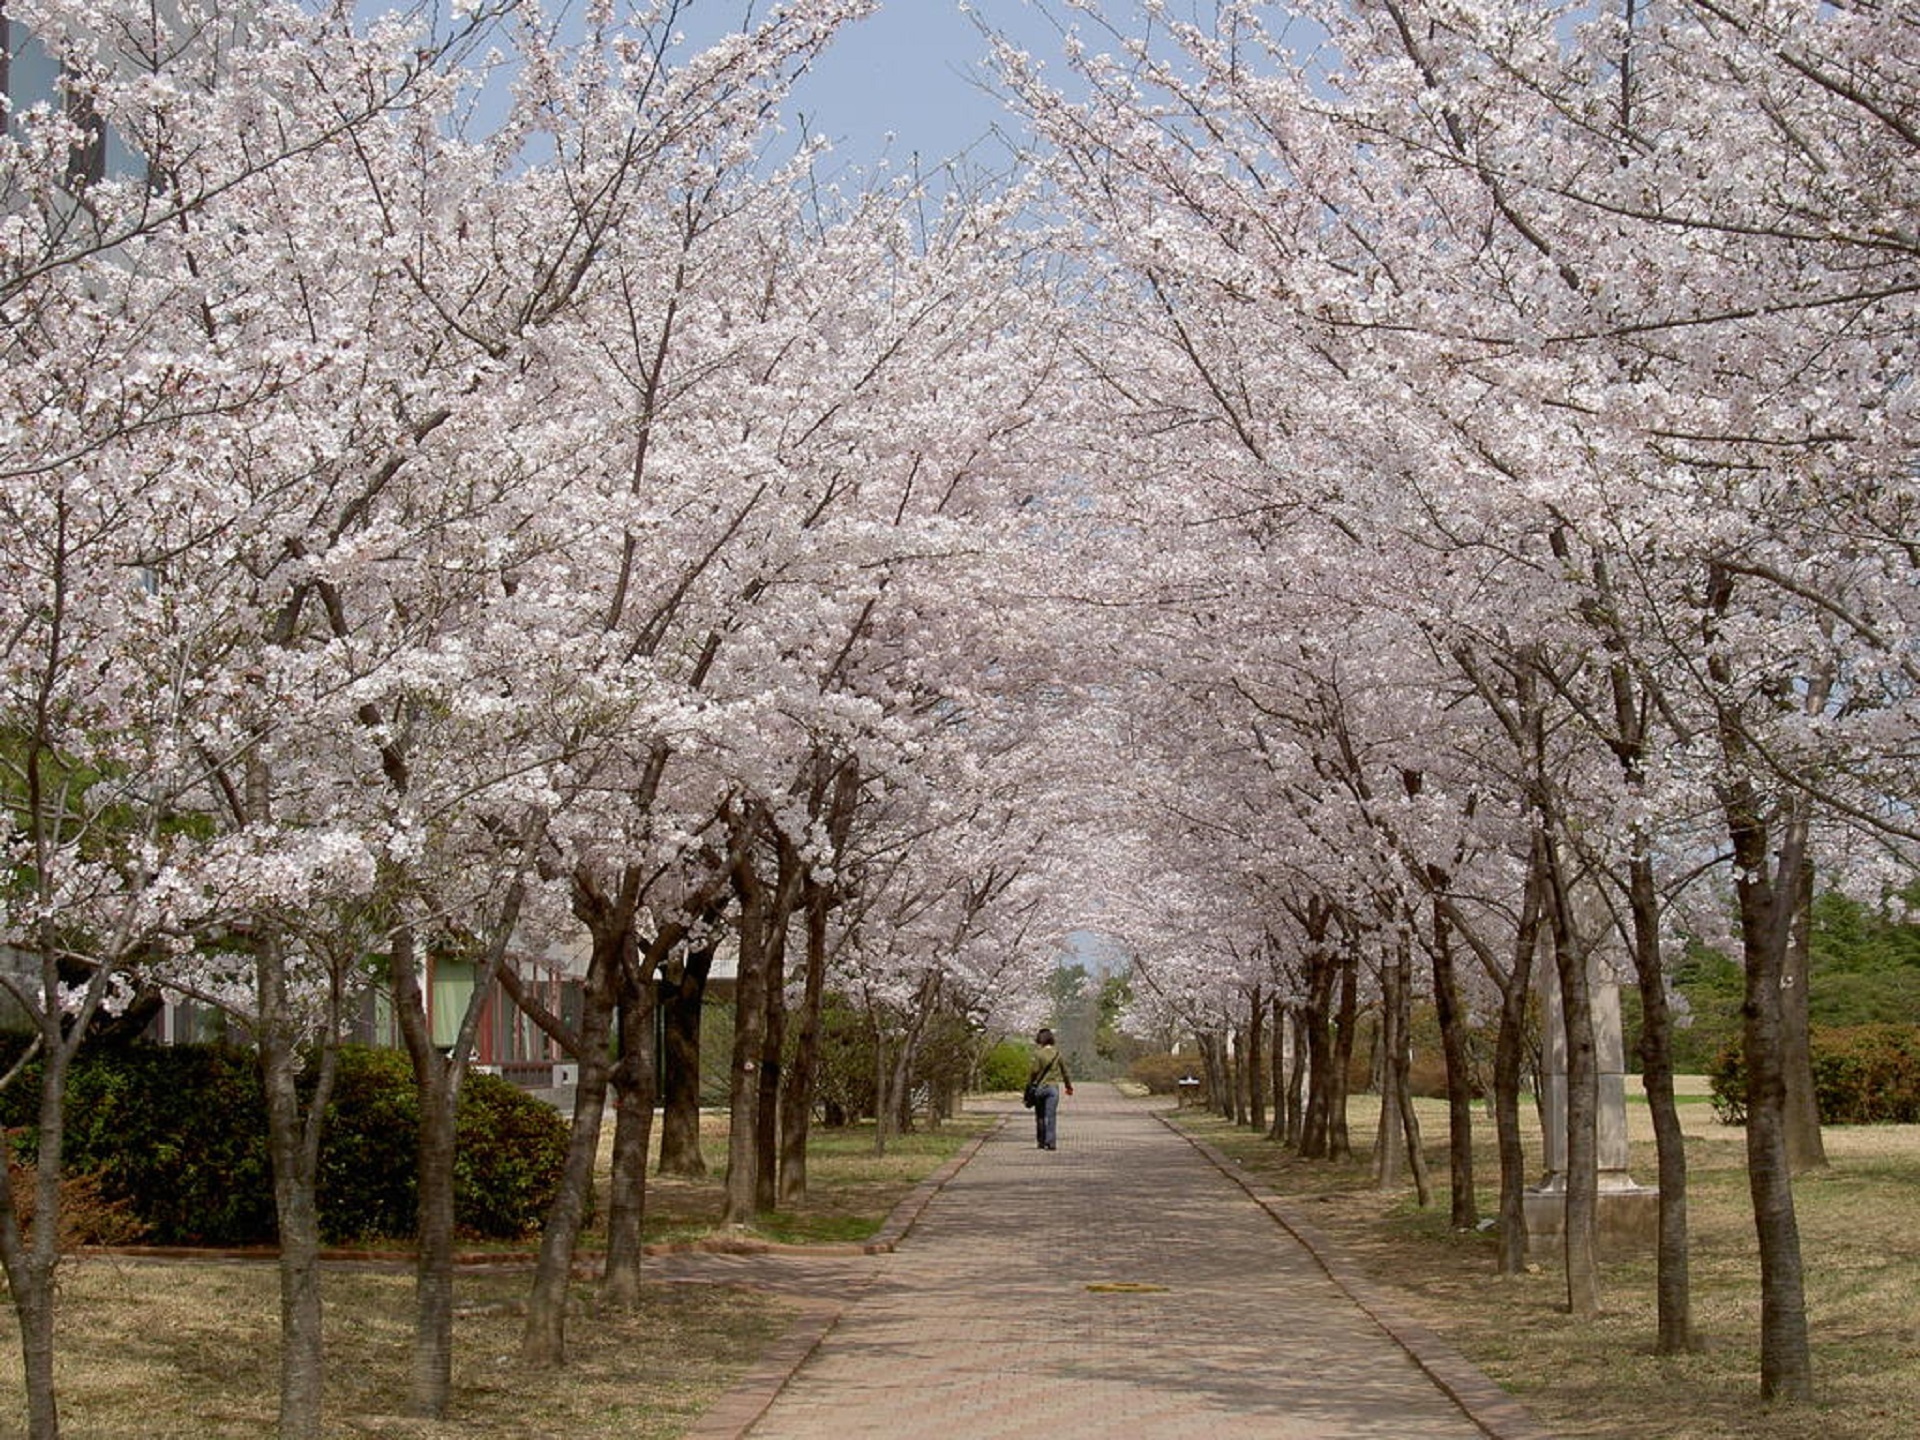
nature, blossom, plant, flower, petal, spring, produce, fresh, pink, season, cherry blossom, trees, blooms, cherry blossoms, south korea